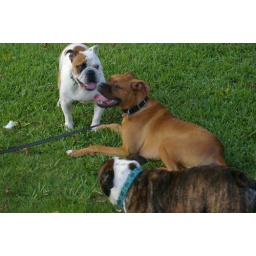
Our neighbors dogs came over to play and have cake and ice cream for Cora's first birthday!!